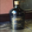
Label: bottle